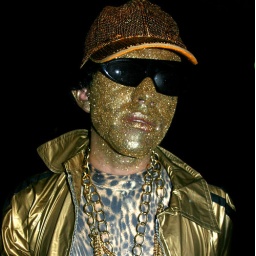
Golden boy in sun glasses